Men of Plastic

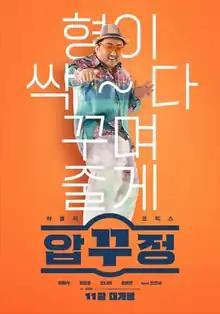
Theatrical release poster

Men of Plastic is a 2022 South Korean comedy drama film directed by Lim Jin-sun. It follows Dae-guk, (Ma Dong-seok), a native of Apgujeong with an overbearing meddlesome nature, and Ji-woo (Jung Kyung-ho), a prickly plastic surgeon who relies solely on his skills, as they usher in the golden era of the plastic surgery business in Gangnam. The film was released on November 30, 2022.